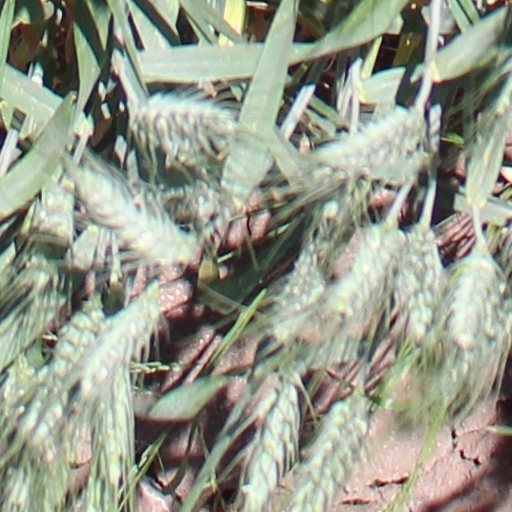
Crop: wheat